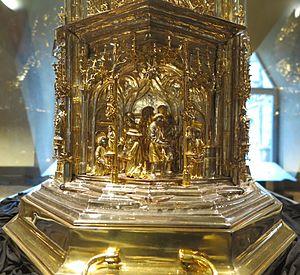
Base à gauche de la reliquaire de saint Lambert, le plus grand buste-reliquaire du gothique tardif de l'Europe, dans le trésor de la cathédrale Saint-Paul à Liège.